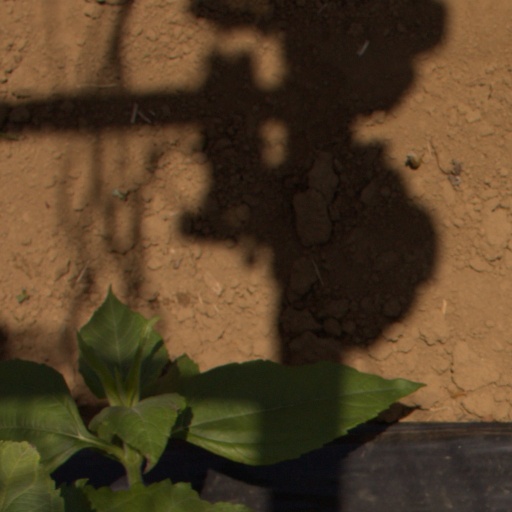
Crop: Jerusalem artichoke